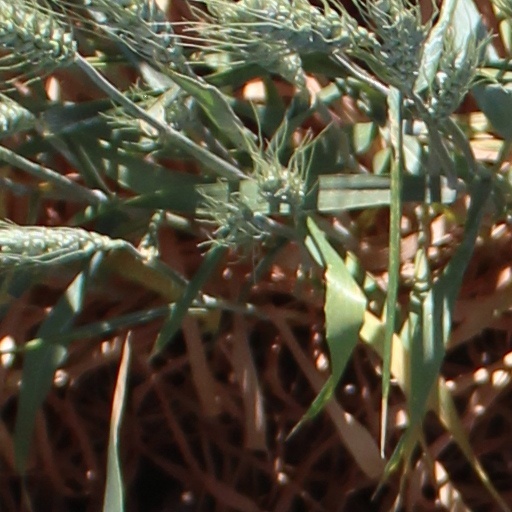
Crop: wheat